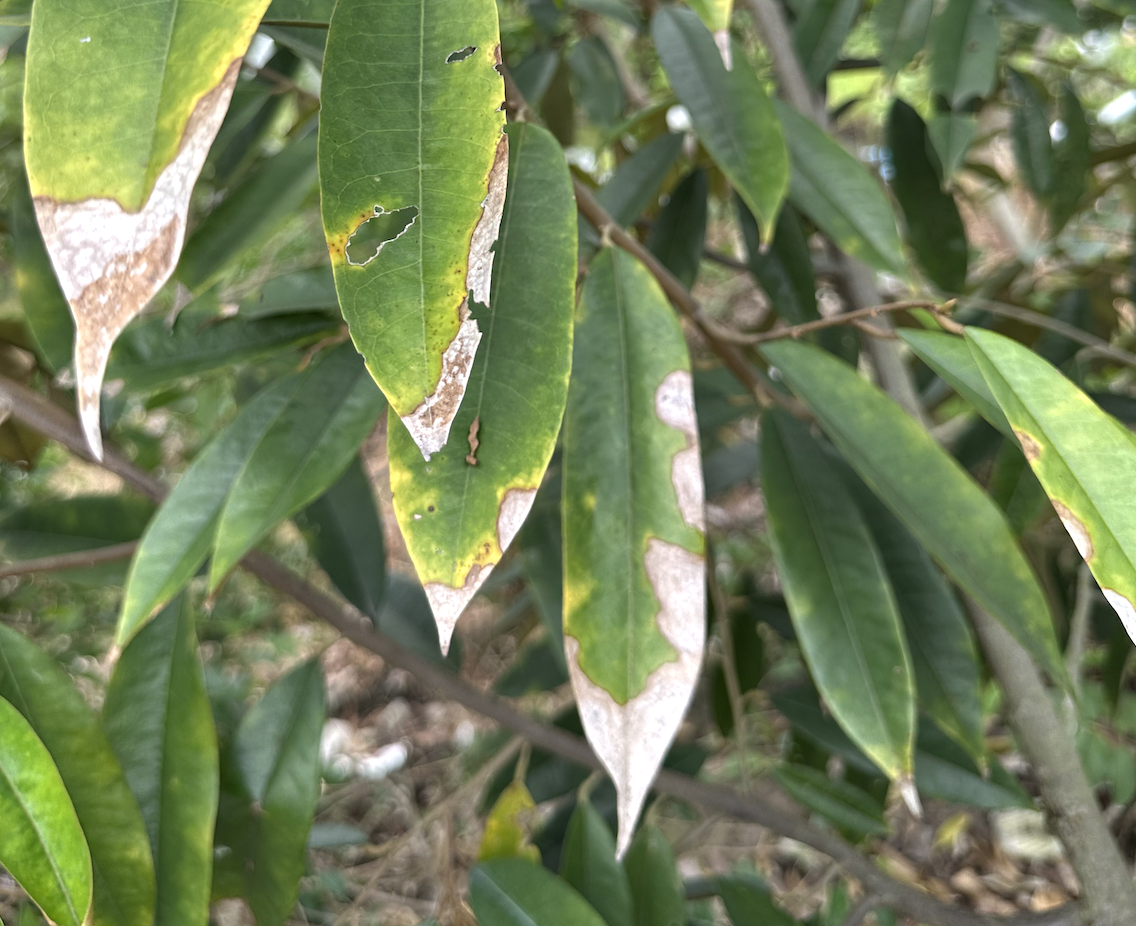
Label: anthracnose_disease